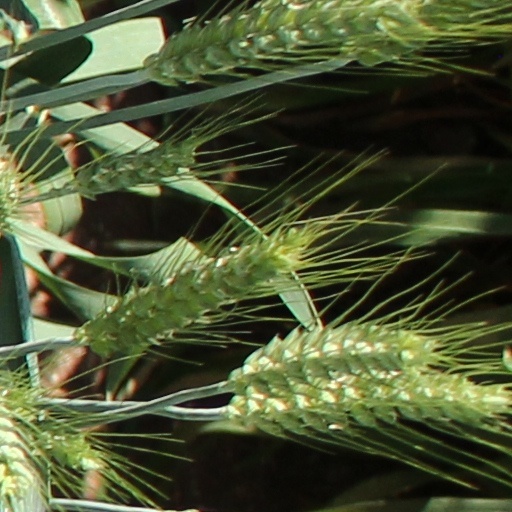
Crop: wheat